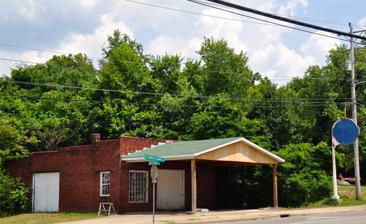
Building: Ellis Service Station Garage
Country: United States of America
Year built: 1929
United States historic place Ellis Service Station Garage U.S. National Register of Historic Places Location 2000 Old Murfreesboro Rd., Nashville, Tennessee Coordinates 36°05′50″N 86°39′13″W / 36.09722°N 86.65361°W / 36.09722; -86.65361 ( Ellis Service Station Garage ) Area 0.5 acres (0.20 ha) Built 1929 Built by Creech, Luther NRHP reference No. 91000436 Added to NRHP April 15, 1991 The Ellis Service Station Garage , or Ellis Garage , at 2000 Old Murfreesboro Rd. in Nashville, Tennessee , was built in 1929.  It was listed on the National Register of Historic Places in 1991. It was located in the community of Una which used to be about seven miles away from the city limits of Nashville, but has been absorbed into the growing city. It is a one-story 35 by 40 feet (11 m × 12 m) building which is significant architecturally as "a vernacular adaption of a gas station form known as the 'house with bays,' a building type defined by historical geographer John Jakle in his 1975 study of gasoline stations. Jakle's article, "The American Gasoline Station, 1920 to 1970," created a typology for gasoline station identification and analysis that has been generally accepted by geographers, historians, and preservationists ever since." References